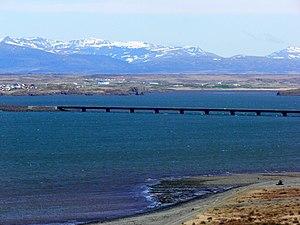
La route 1 ou route circulaire est la principale route d'Islande, d'une longueur de 1 339 kilomètres. Elle fait le tour du pays en suivant grossièrement le littoral. La route passe par pratiquement tous les villes et villages importants : Reykjavik, Borgarnes, Akureyri, Egilsstaðir, Höfn et Selfoss, ainsi que quelques grands sites touristiques tels que la Goðafoss, le Mývatn, la Jökulsárlón, la Skógafoss ou encore Kirkjubæjarklaustur.